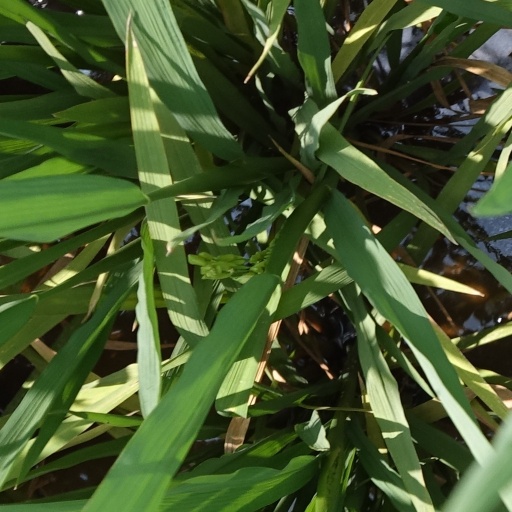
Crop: rice